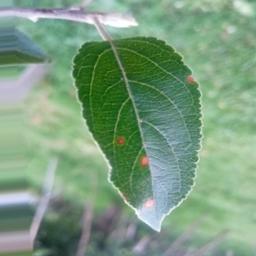
Label: Alternaria